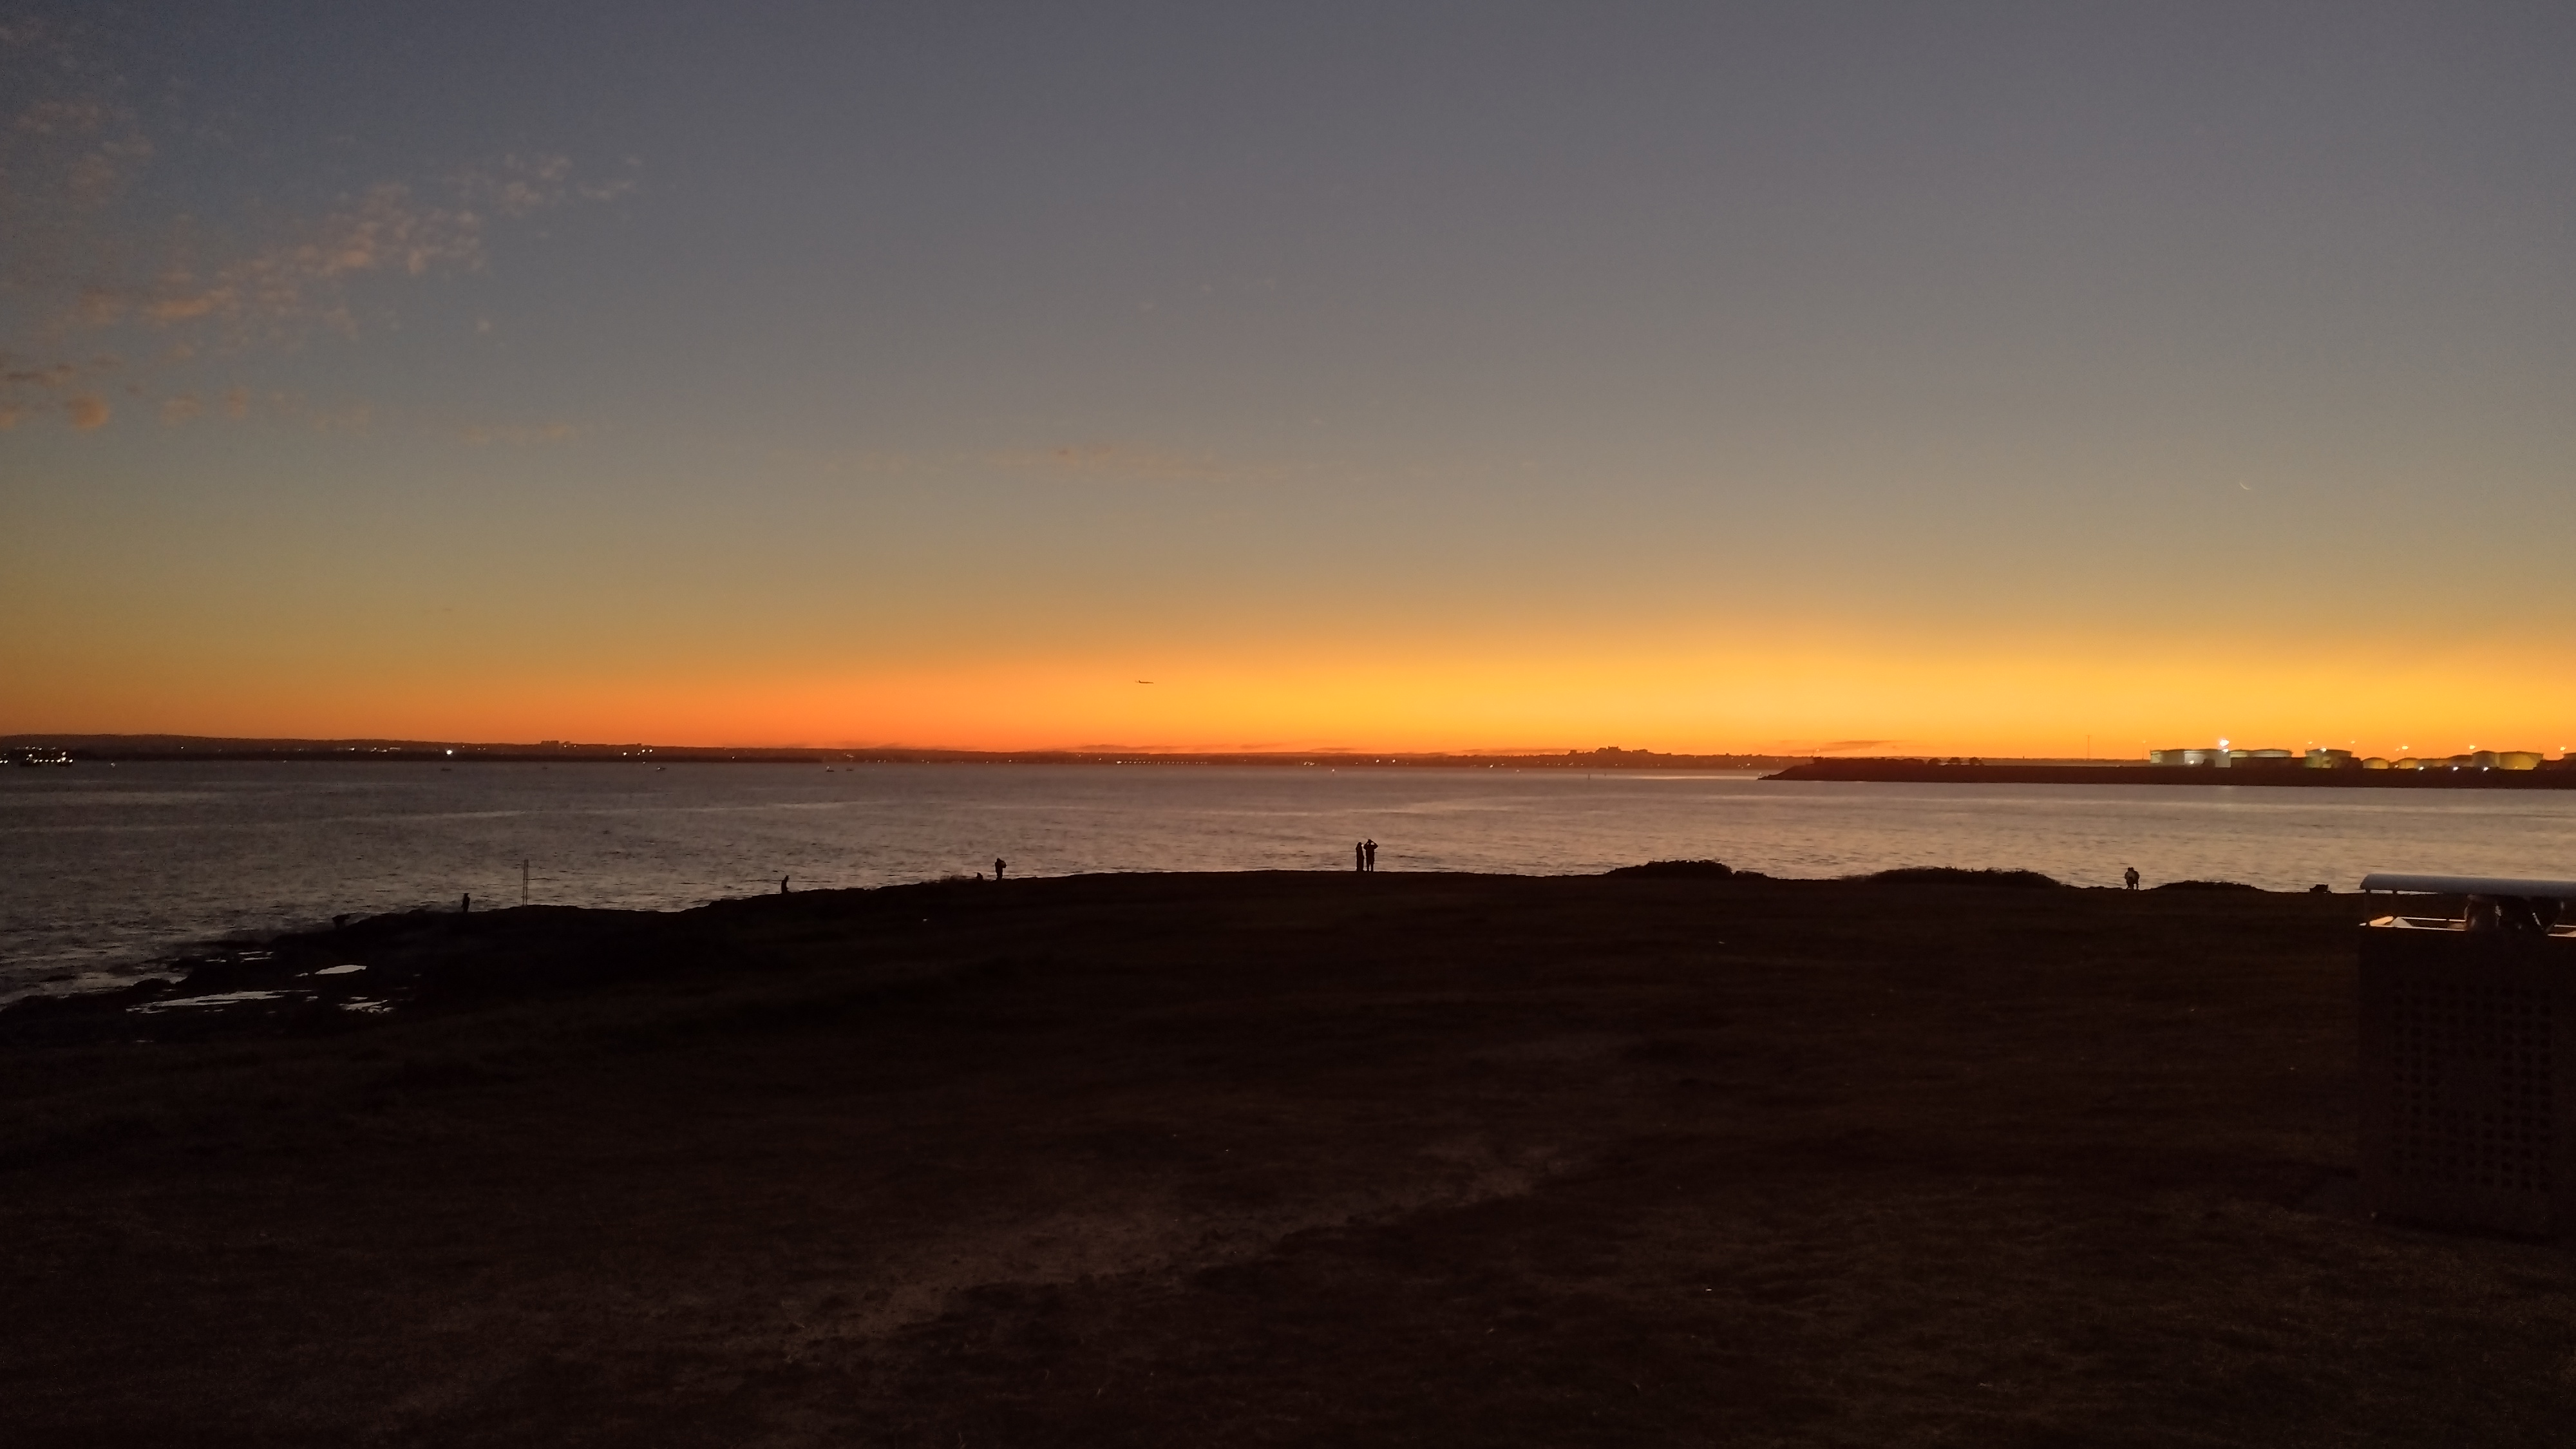
natural, water, sky, cloud, ecoregion, afterglow, fluid, red sky at morning, lake, dusk, beach, natural landscape, horizon, sunrise, sunset, sun, landscape, tree, astronomical object, shore, calm, wind wave, dawn, evening, headland, coast, wave, reservoir, ocean, sound, reflection, hill, bay, loch, cape, tropics, road, soil, rock, inlet, vacation, night, tide